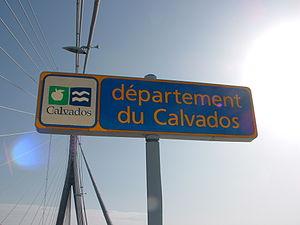
Panneau d'entrée dans le département du Calvados sur le Pont de Normandie.
Le département du Calvados est un département français de la région Normandie. L'Insee et la Poste lui attribuent le code 14. Sa préfecture est Caen. Ses sous-préfectures sont Bayeux, Lisieux et Vire.